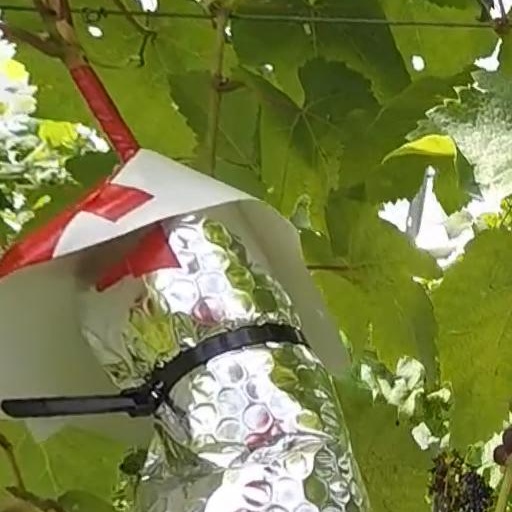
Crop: grape